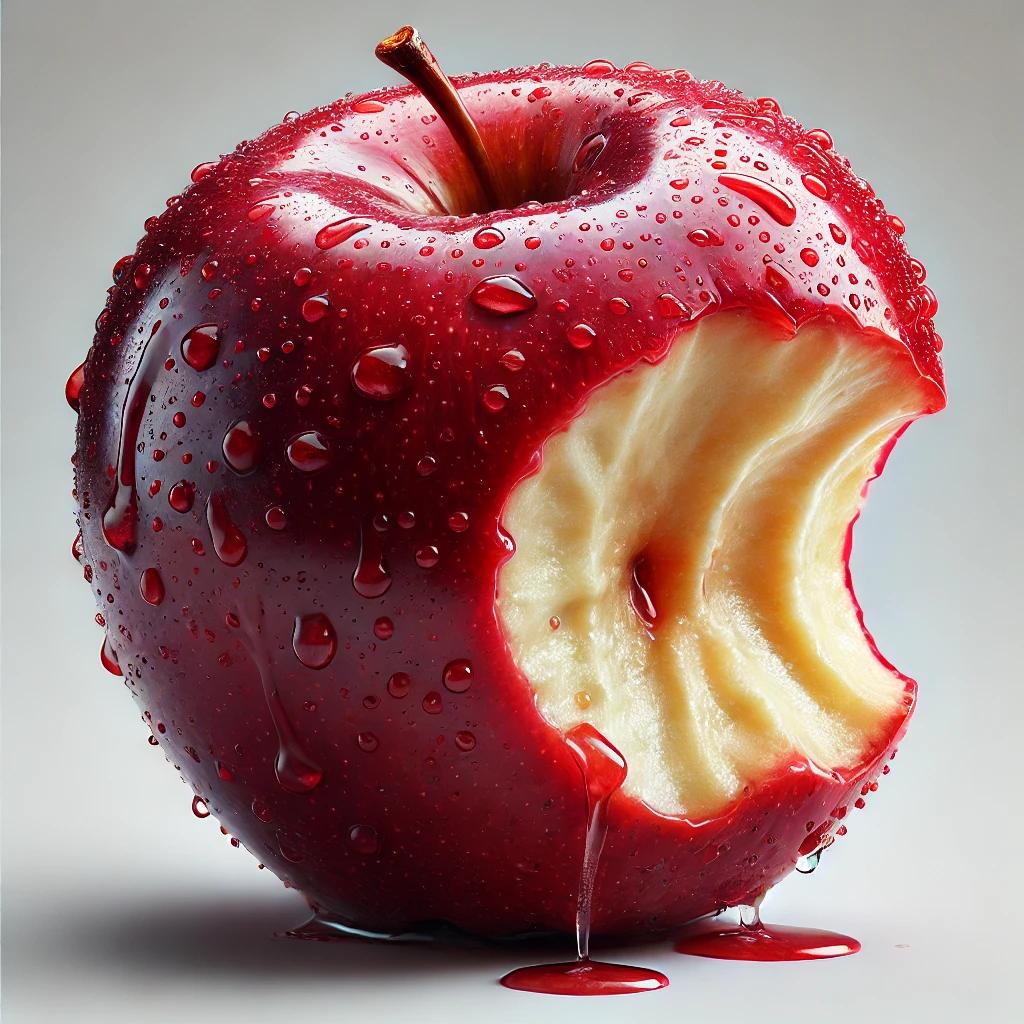
Etiqueta: orgánico